Winthrop, Western Australia

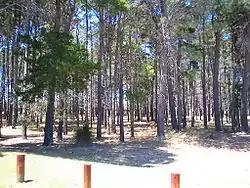
Largest block of original pine trees

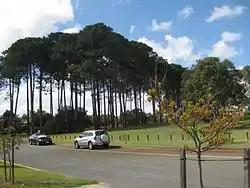
Hill Park in Winthrop, pictured looking east-southeast.

Winthrop has many parks, with the central area of the suburb containing Winthrop Park that is bordered by pine trees.